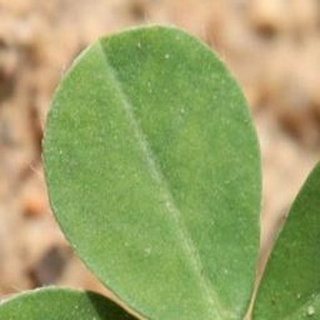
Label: healthy_groundnut